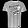
Label: T - shirt / top